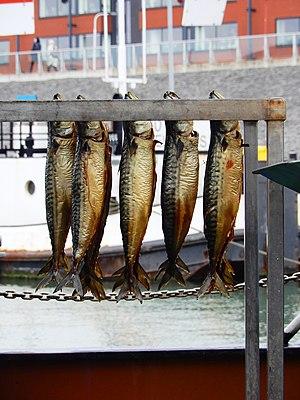
Breskens - Séchage du poisson
Breskens est un village appartenant à la commune néerlandaise de L'Écluse, situé dans la province de la Zélande. En 2010, le village comptait 4 787 habitants.